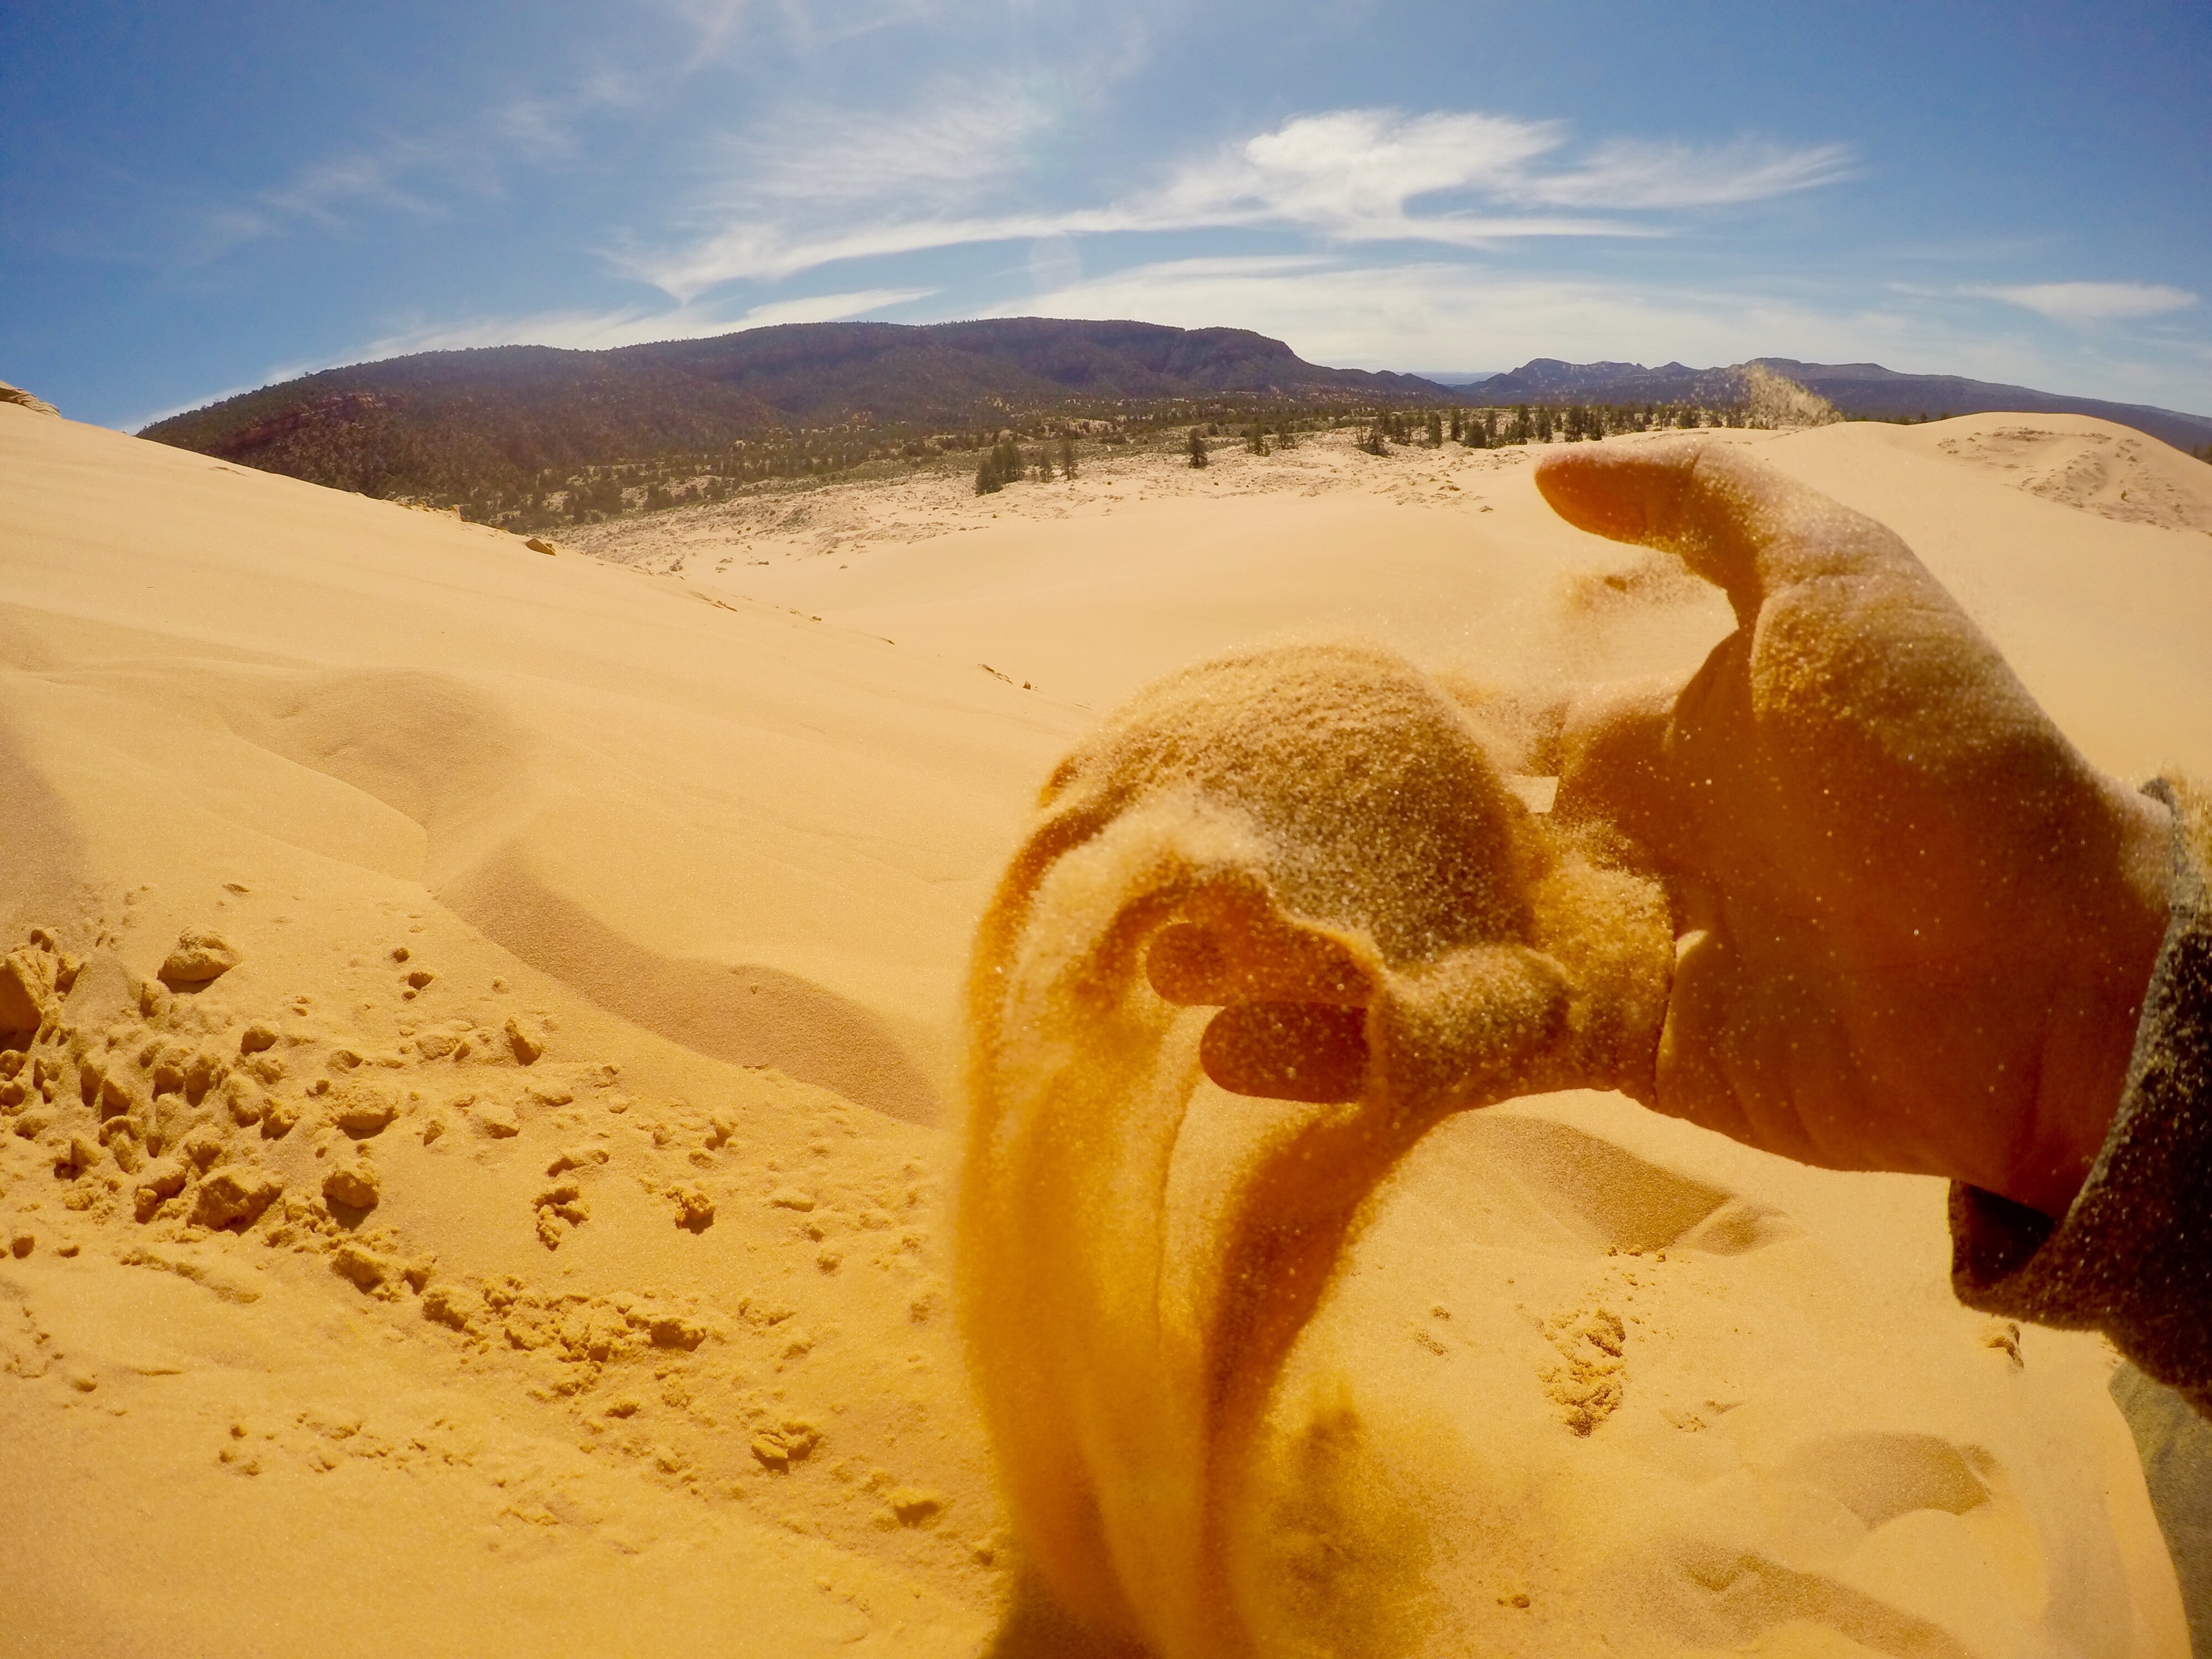
landscape, sand, desert, dune, material, habitat, sahara, wadi, landform, erg, natural environment, geographical feature, aeolian landform